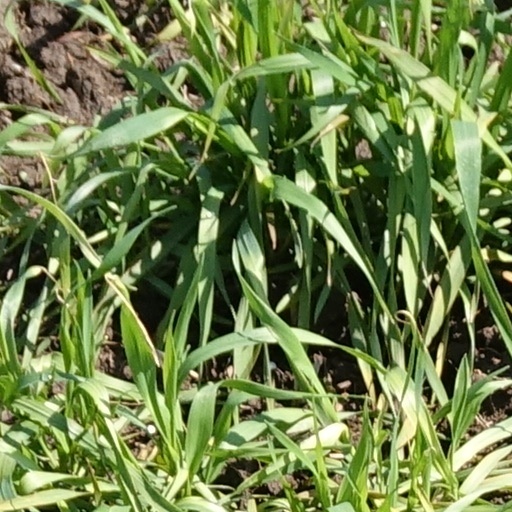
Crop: wheat